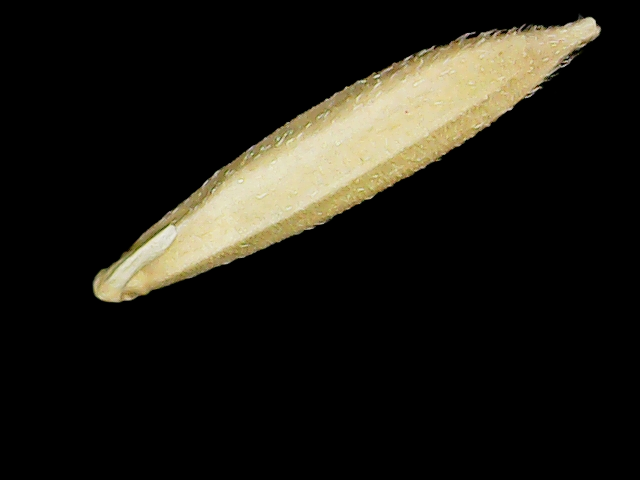
Rice variety: Binadhan25